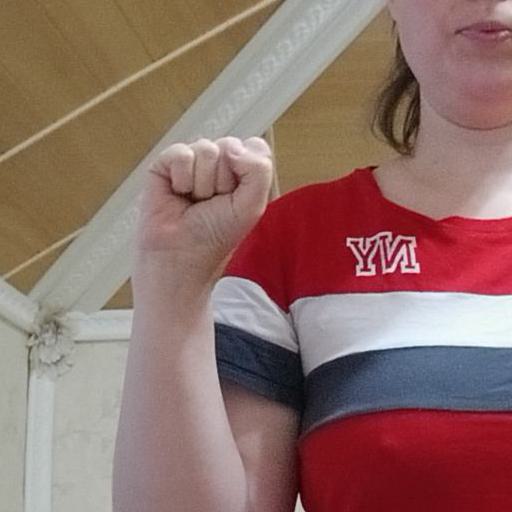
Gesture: fist